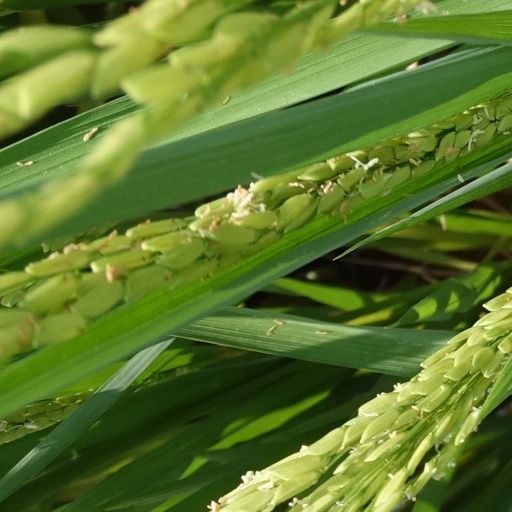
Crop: rice